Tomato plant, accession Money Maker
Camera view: horizontal (90 deg, fisheye); turntable rotation: 300 degrees
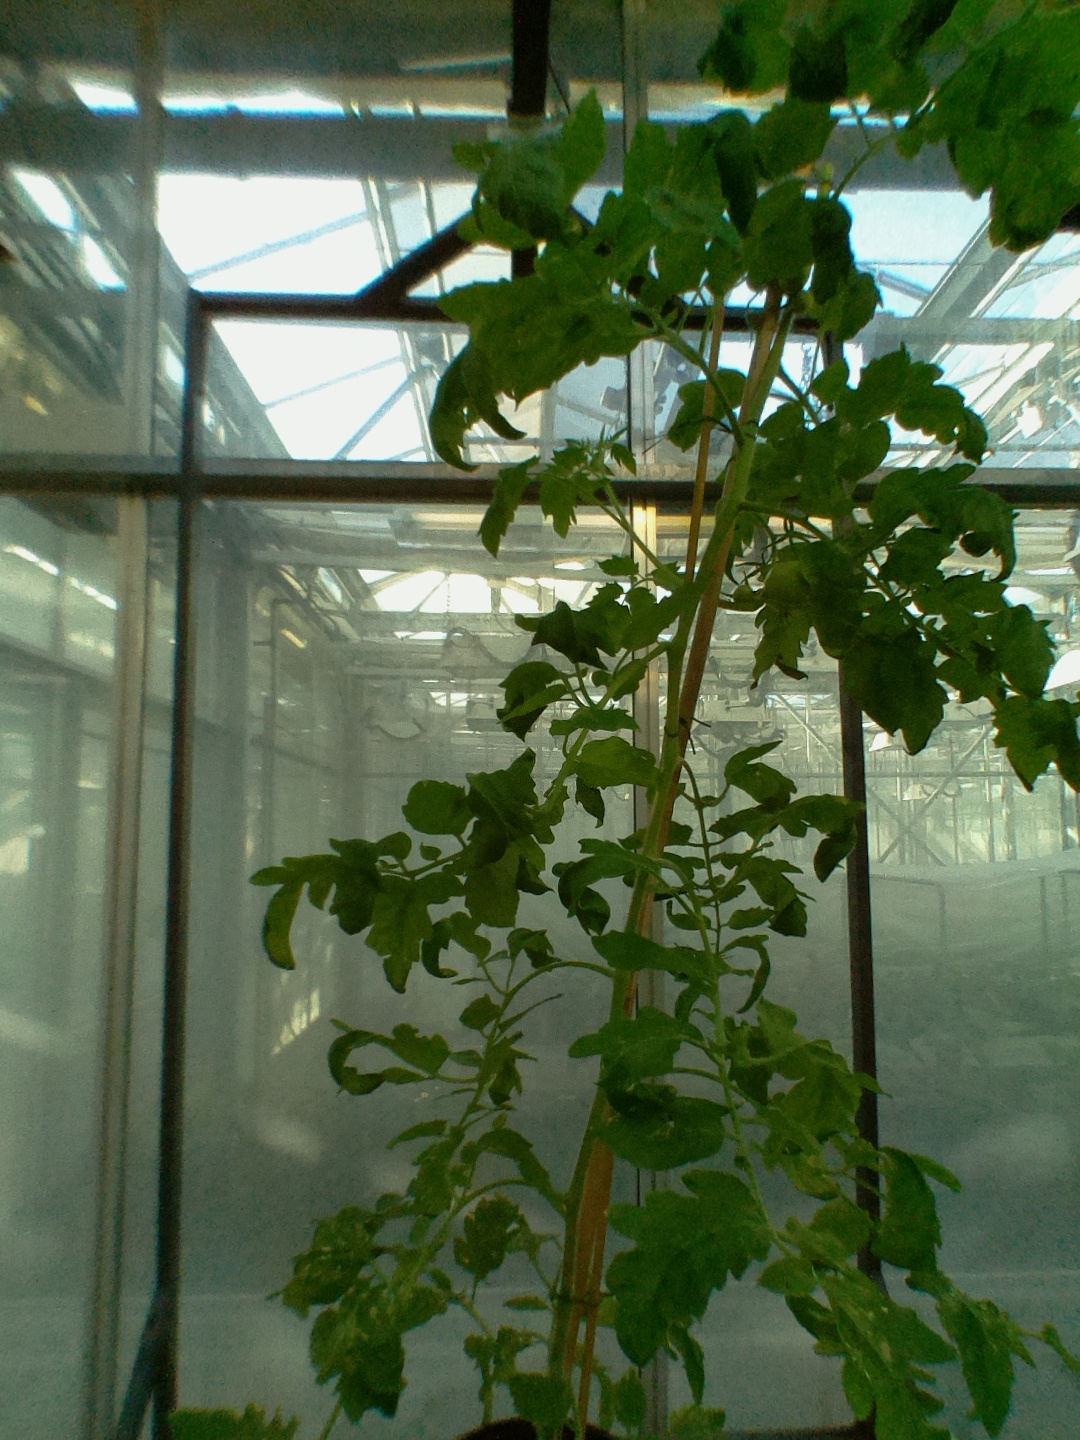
BBCH growth stage 72: 20%-30% of final fruit size